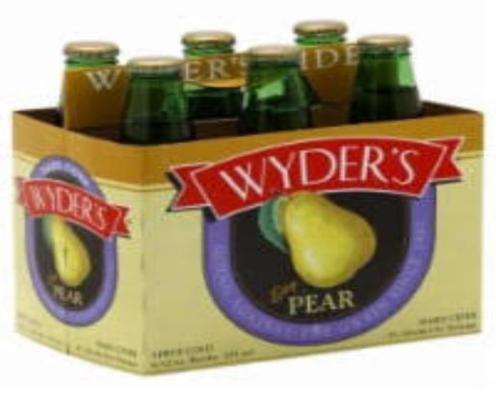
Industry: Food